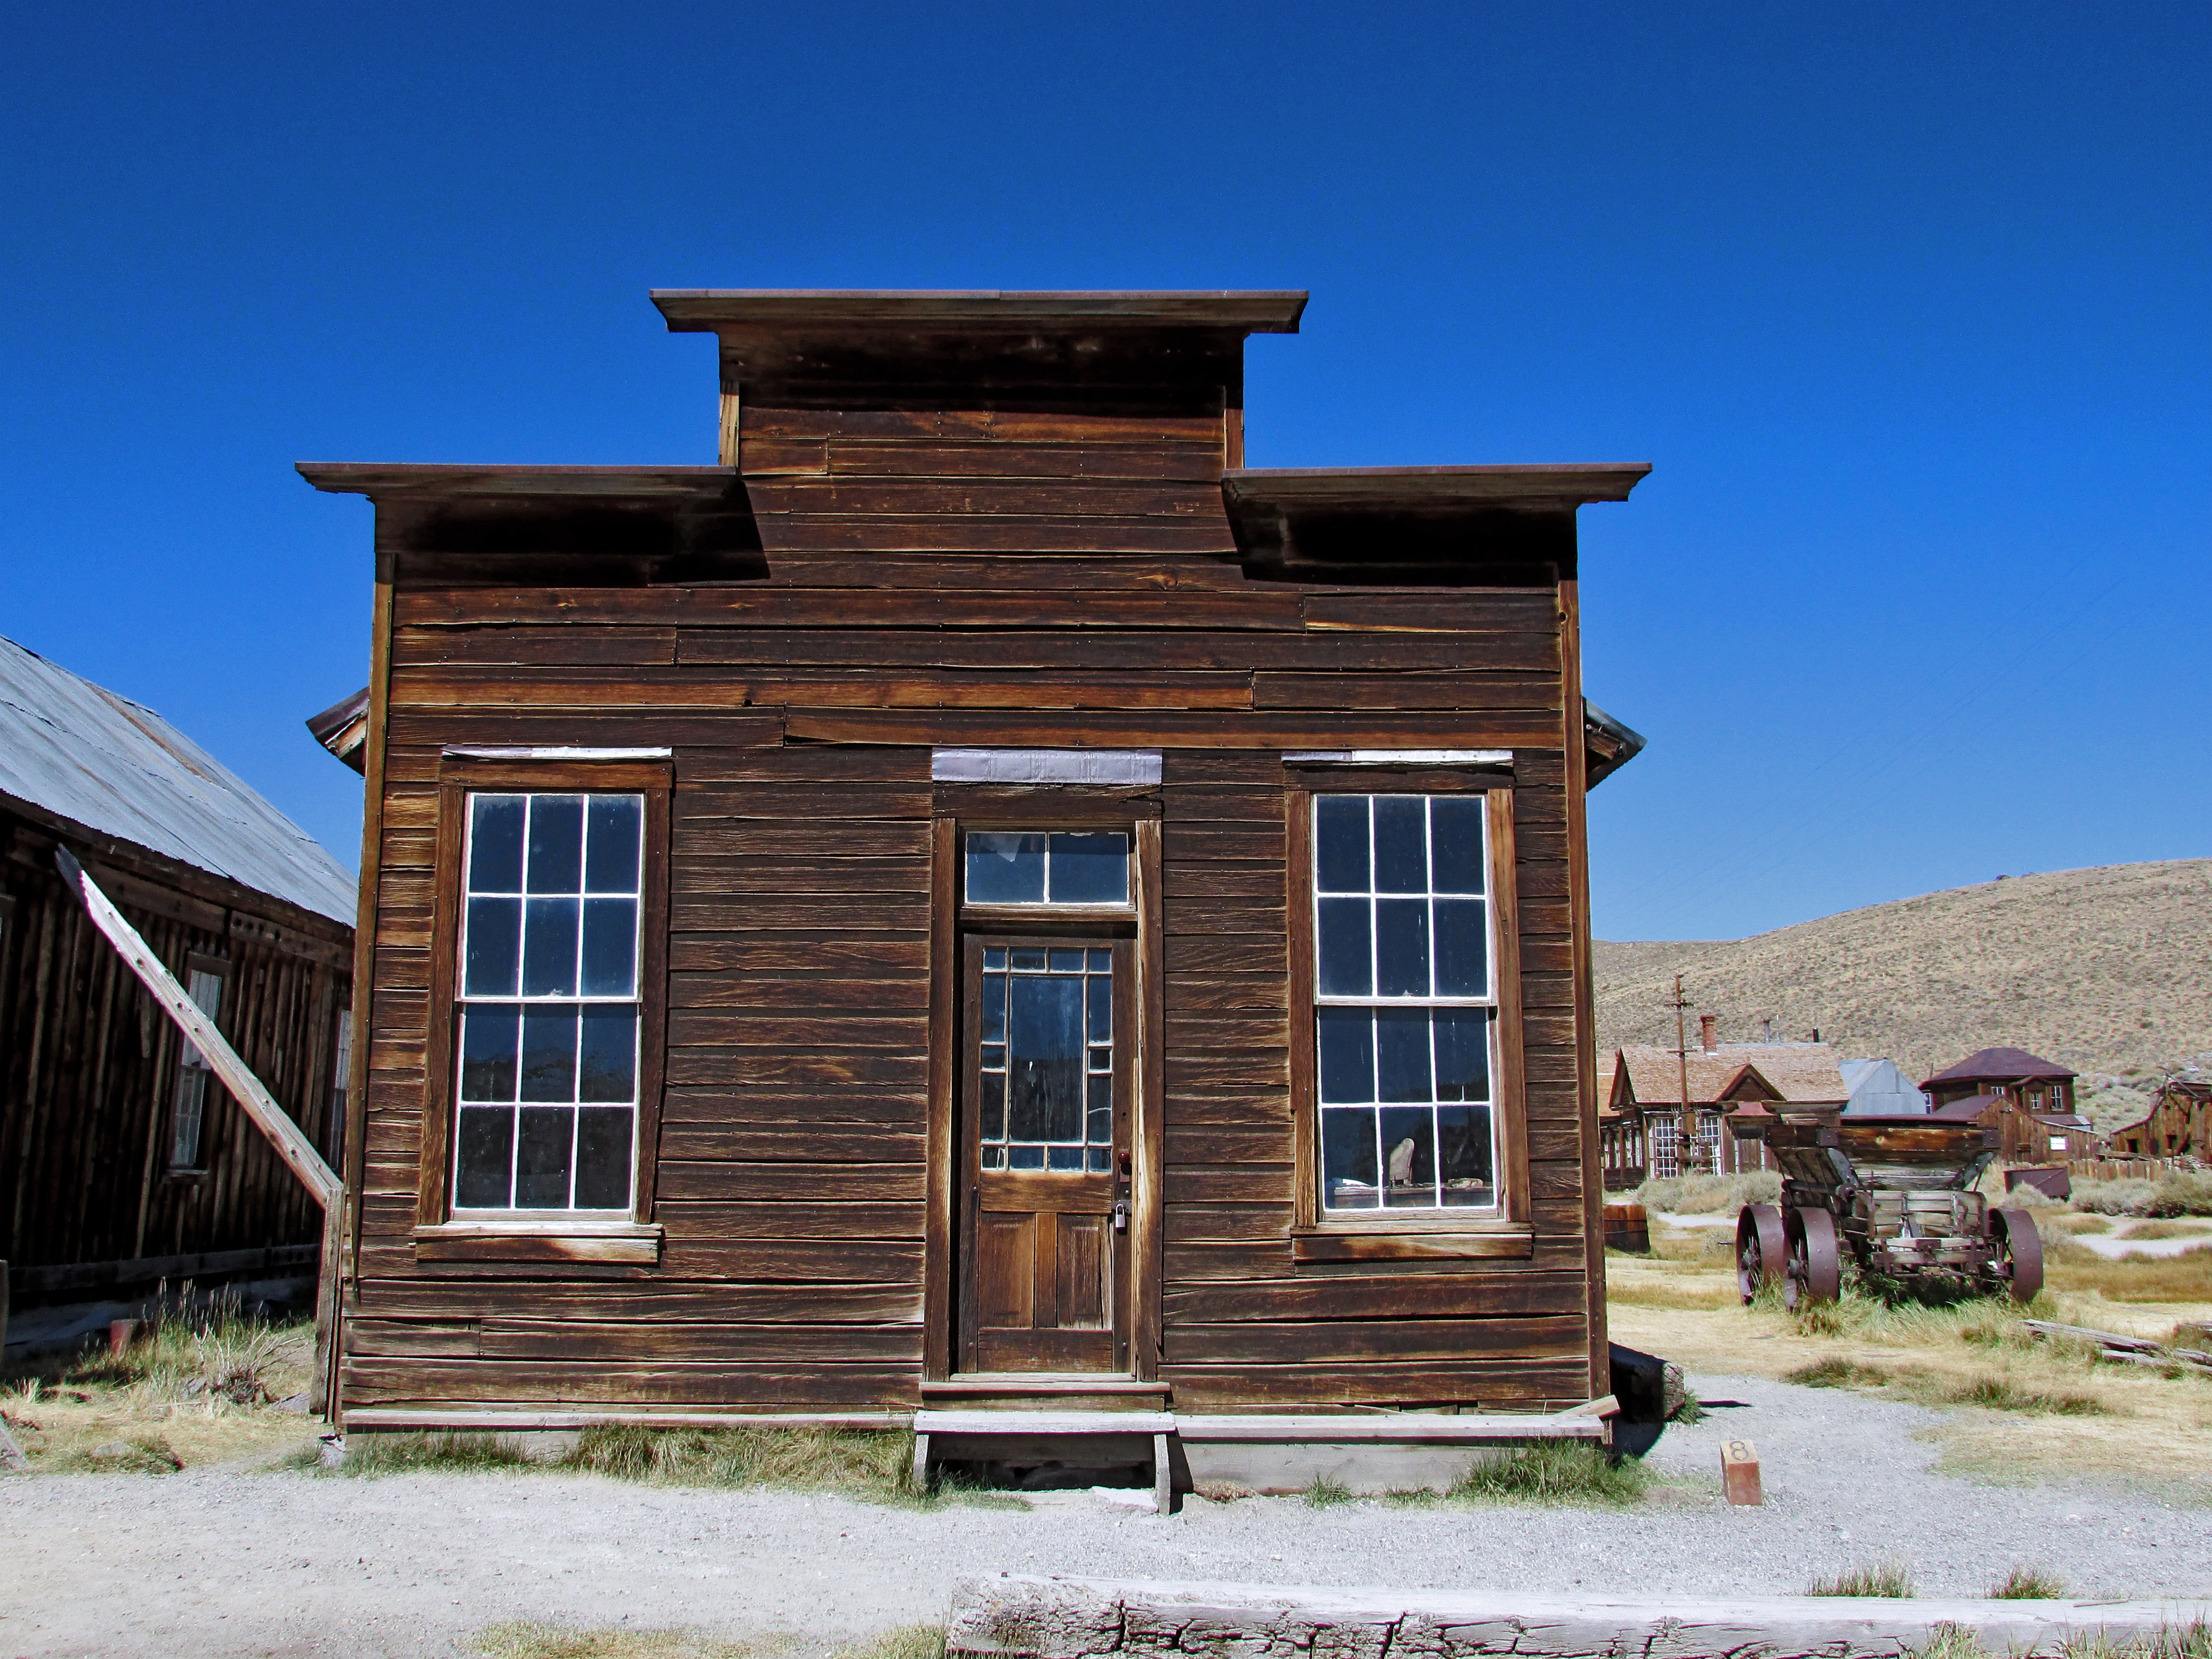
architecture, wood, house, window, town, building, old, home, travel, hut, shack, cottage, dust, facade, chapel, california, west, american, farmhouse, cowboys, ghost, history, western, mine, estate, rush, log cabin, mining, rural area, bodie